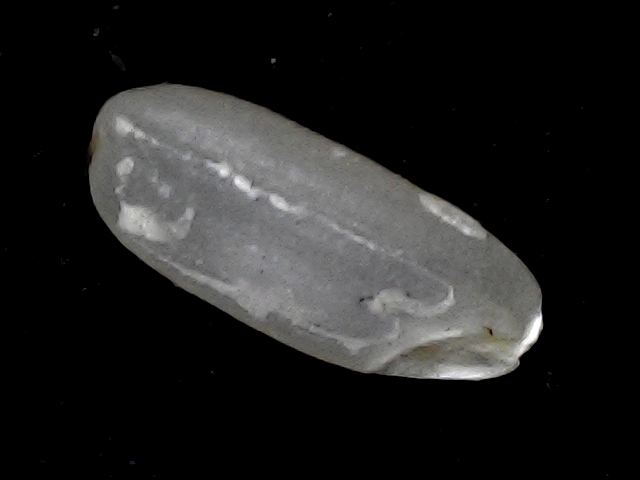
Rice variety: BR22